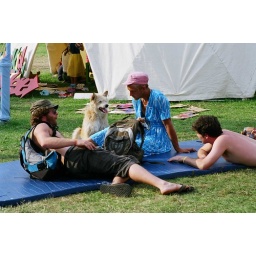
hungry dog man in dress